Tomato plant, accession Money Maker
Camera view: horizontal (90 deg, fisheye); turntable rotation: 60 degrees
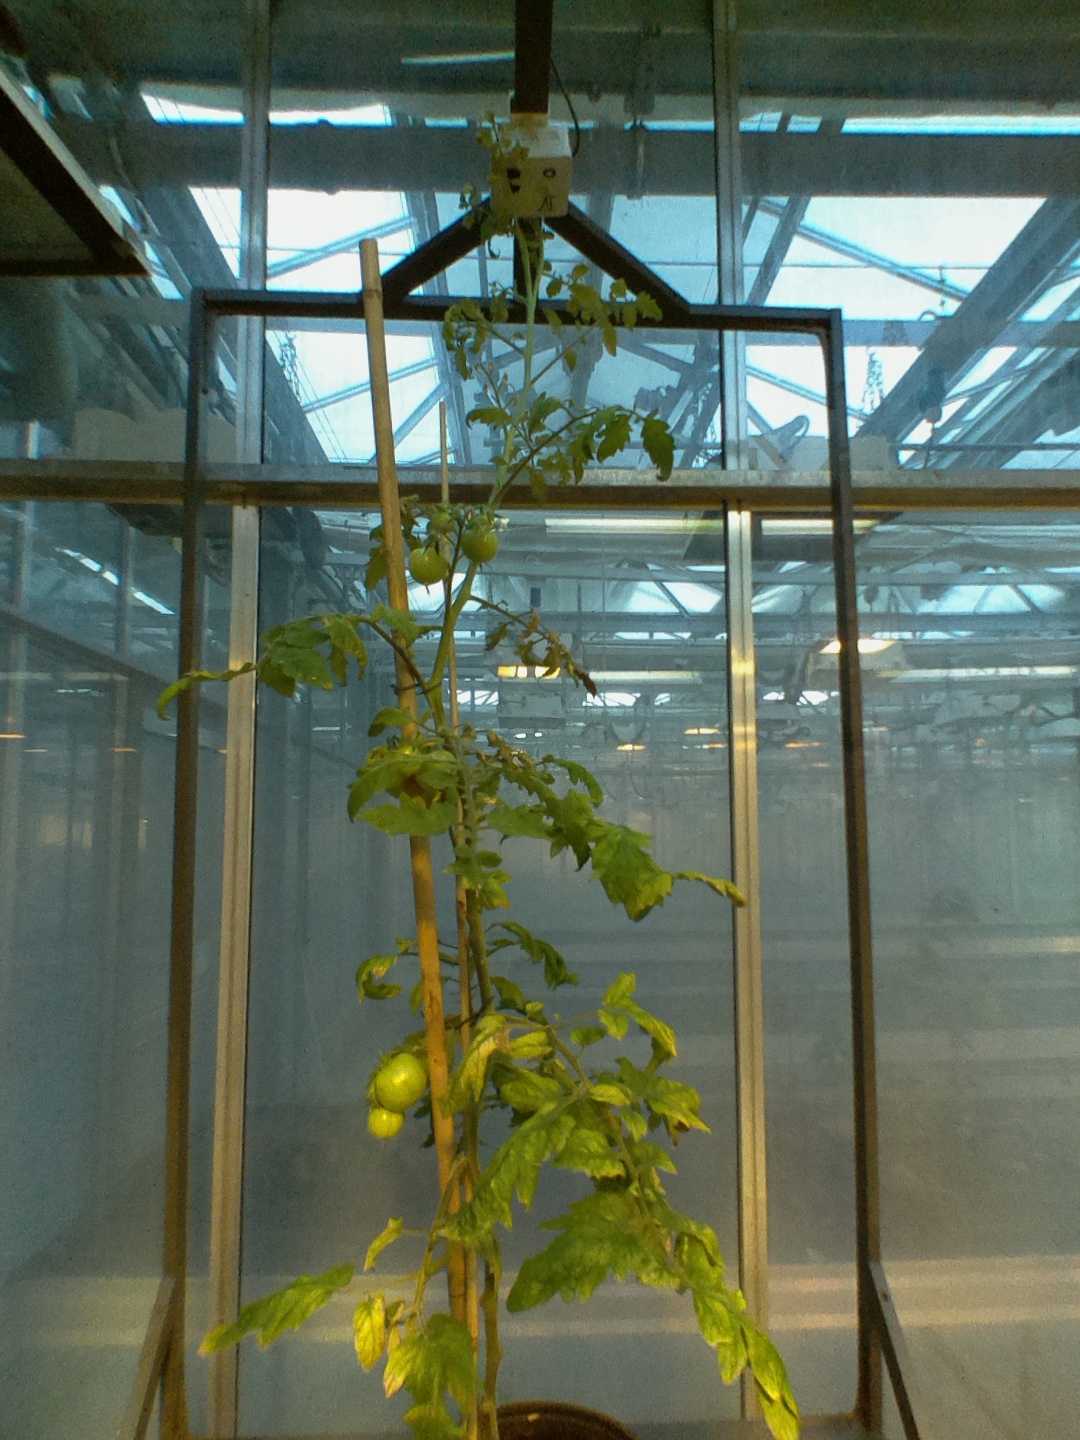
BBCH growth stage 78: 80% -90% of final fruit size